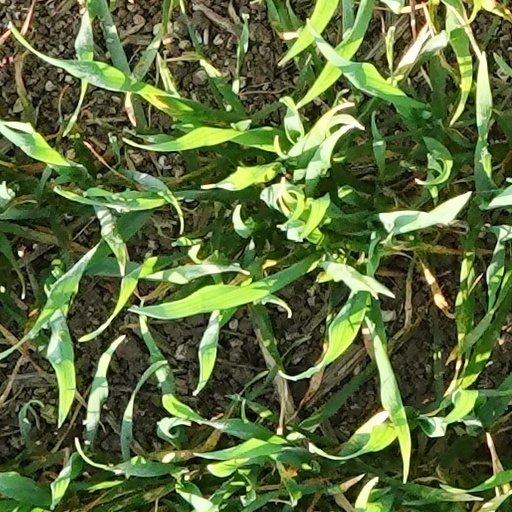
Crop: wheat